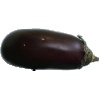
Label: Eggplant 1